Anna Suvorova

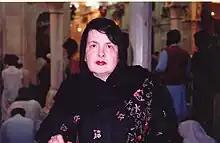
Suvarova, February 2009

Anna A. Suvorova (11 January 1949 – 23 November 2023) was a Russian orientalist and art critic. She was bilingual in Russian and Urdu.